Jeanine Menze

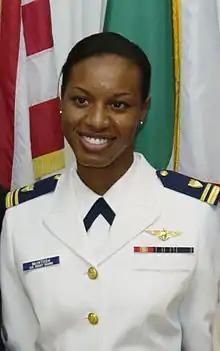
Coast Guard LCDR Jeanine McIntosh (Lt. JG at the time of the photo)

Jeanine McIntosh Menze is a United States Coast Guard officer. She holds the distinction of becoming the first black female in the U.S. Coast Guard to earn the Coast Guard Aviation designation.